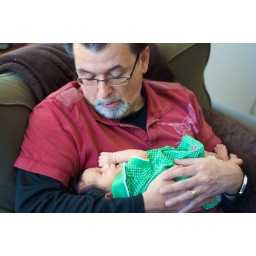
yes, i'm cute in my polka dot dress